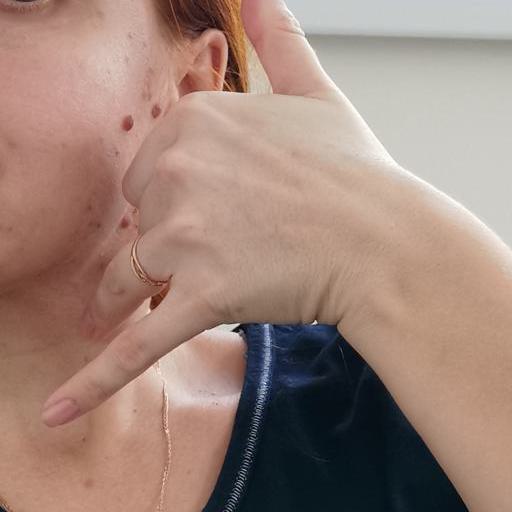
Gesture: call